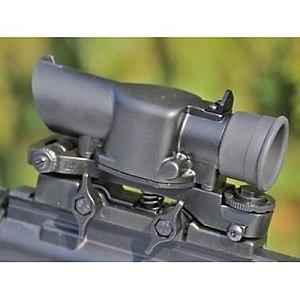
SUSAT sur une arme à feu
Le Sight Unit Small Arms, Trilux, ou SUSAT, est un viseur télescopique 4×, avec éclairage au tritium utilisé au crépuscule ou à l'aube. Le nom complet du modèle actuel est SUSAT L9A1. Le viseur n'est pas conçu comme un viseur de tireur d'élite, mais est plutôt destiné à être monté sur une variété de fusils et à être utilisé par tous les fantassins. Un dispositif similaire est l'ACOG.